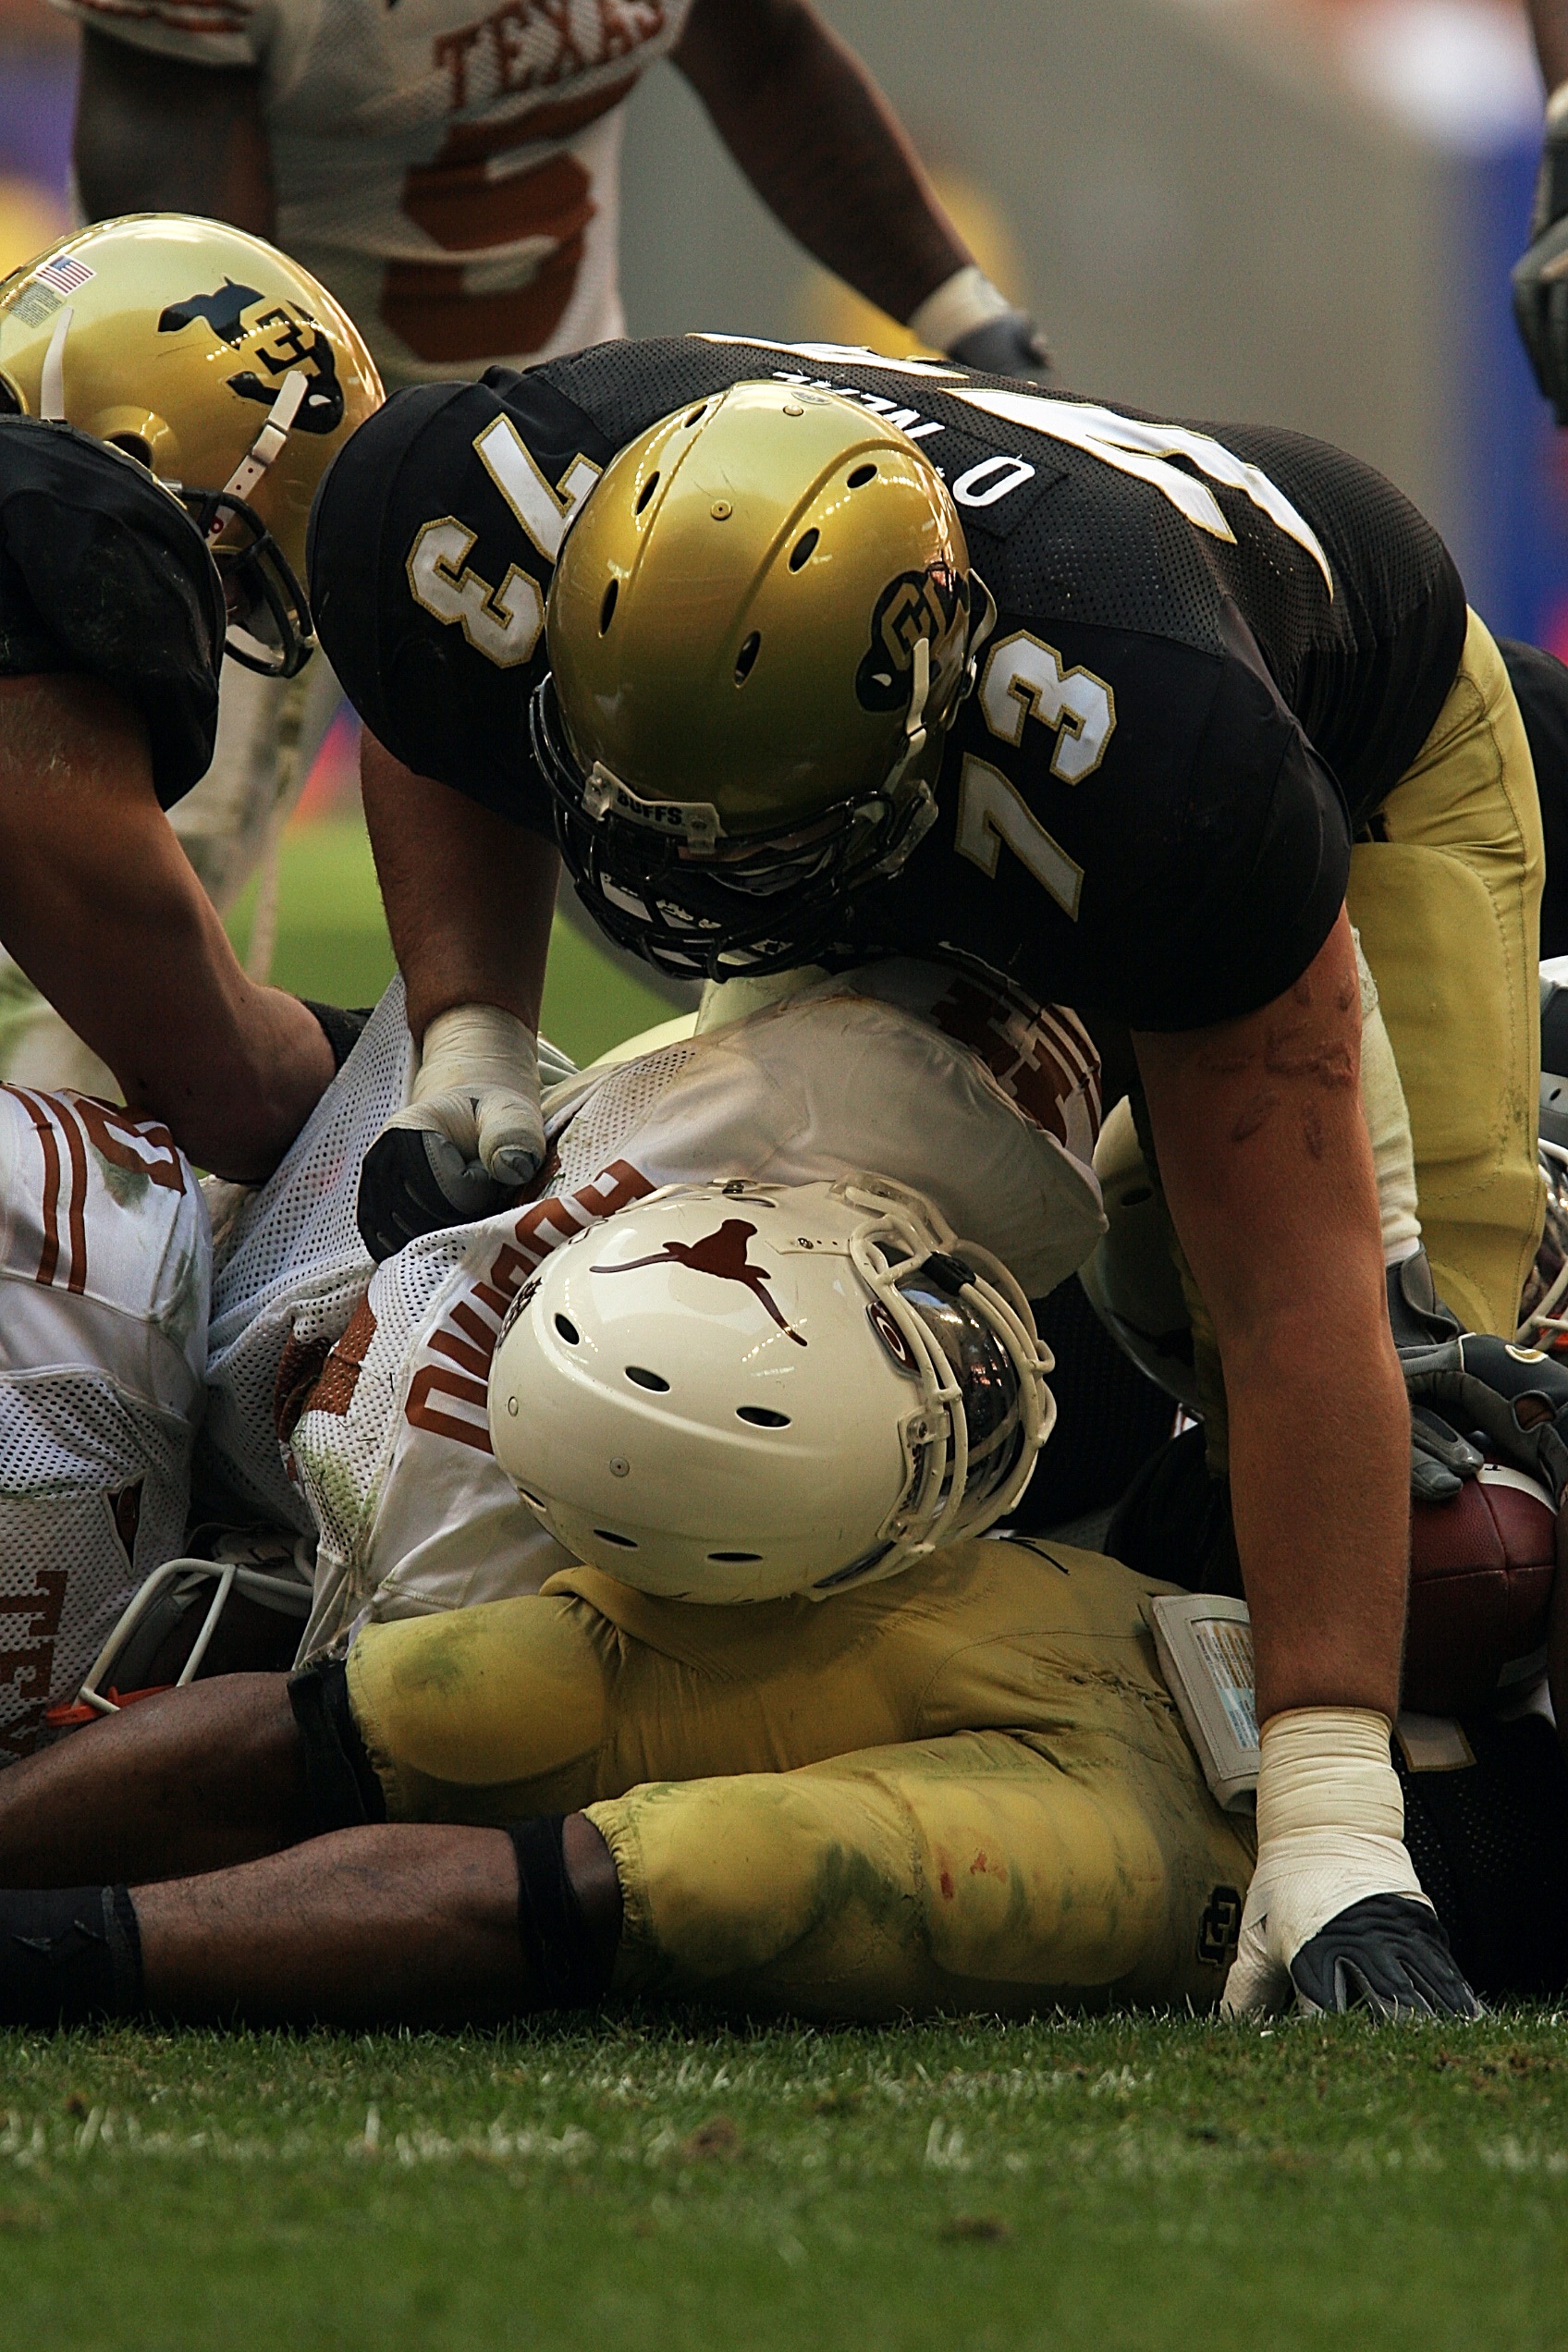
grass, sport, game, male, tattoo, action, soccer, playing, black, football, headgear, player, competition, battle, american football, sports, determination, helmet, legs, competitive, strong, athlete, defense, confrontation, pile up, tackle, compete, ball carrier, competitor, competing, bodies, downed, opposition, rival, contender, gridiron football, rugby football